Alfred G. Jones

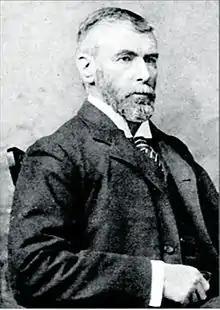

Alfred George Jones (23 July 1846 - 17 July 1905) was an Irish baptist missionary to China. Jones had his own business in his native town of New Ross, Ireland, but left it in the hands of a manager in order to go on his mission to China. He attended Lancashire Independent College, a dissenting academy from 1874 to 1876 and arrived in Yantai, Shandong in 1876. In the following year, he went to Qingzhou to assist Timothy Richard by keeping the accounts for an ongoing relief effort for the victims of the Northern Chinese Famine of 1876–1879. He continued to reside in Qingzhou with the exception of the period from 1889 to 1896, during which he lived in Zouping. He died when a temple building on Taishan, Tai'an in which he was sleeping collapsed during a storm.